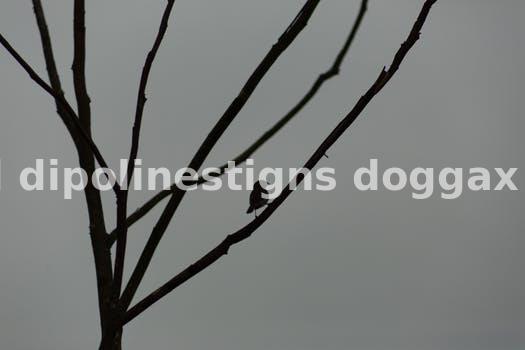
Label: Watermark